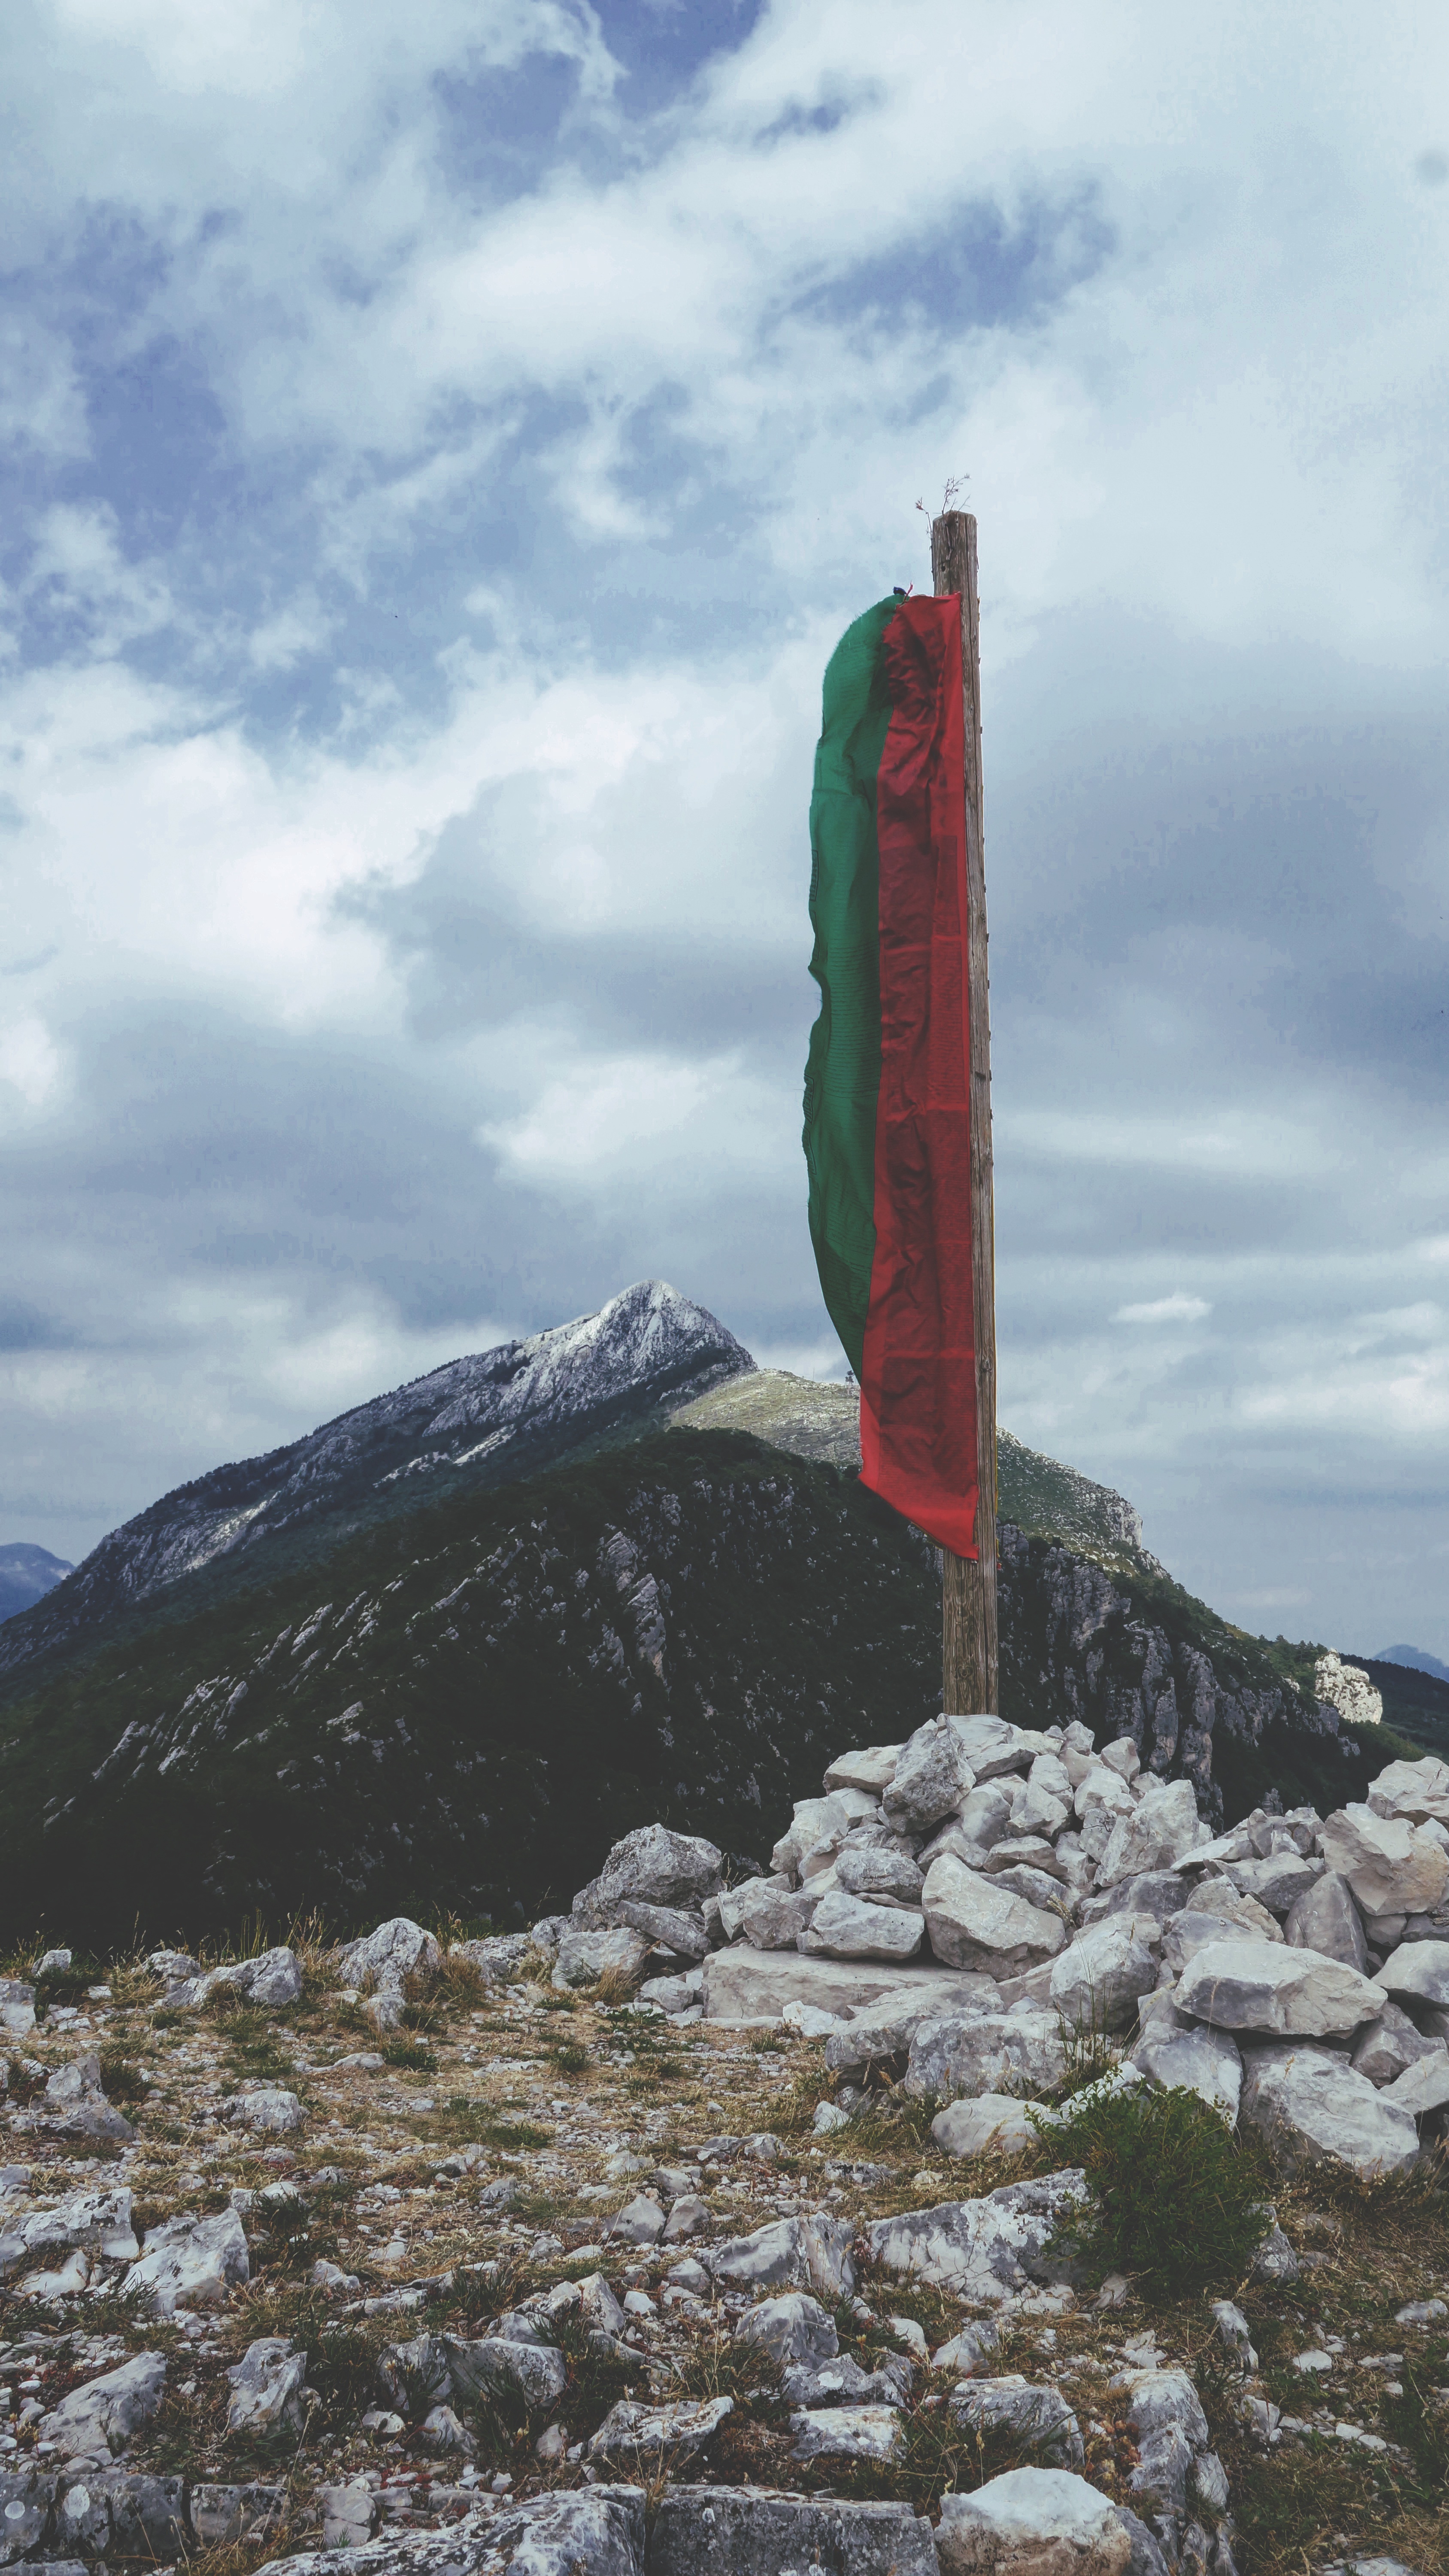
mountain, snow, hill, adventure, peak, mountain range, banner, flag, extreme sport, mountain top, ridge, summit, spiritual, religious, tradition, mountainous landforms